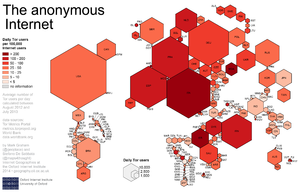
Tor est un réseau informatique superposé mondial et décentralisé. Il se compose d'un certain nombre de serveurs, appelés nœuds du réseau et dont la liste est publique. Ce réseau permet d'anonymiser l'origine de connexions TCP. Cela peut entre autres servir à anonymiser la source d'une session de navigation Web ou de messagerie instantanée. Cependant, l'anonymisation du flux n'est pas totale, car l'application peut transmettre des informations annexes permettant d'identifier la personne : c'est pourquoi le projet Tor développe également un navigateur Web basé sur Firefox, Tor Browser, ainsi que d'autres applications spécialement modifiées pour préserver l'anonymat de leurs usagers. L'implémentation de référence du protocole s'appelle tor, c'est un logiciel libre sous licence BSD révisée.